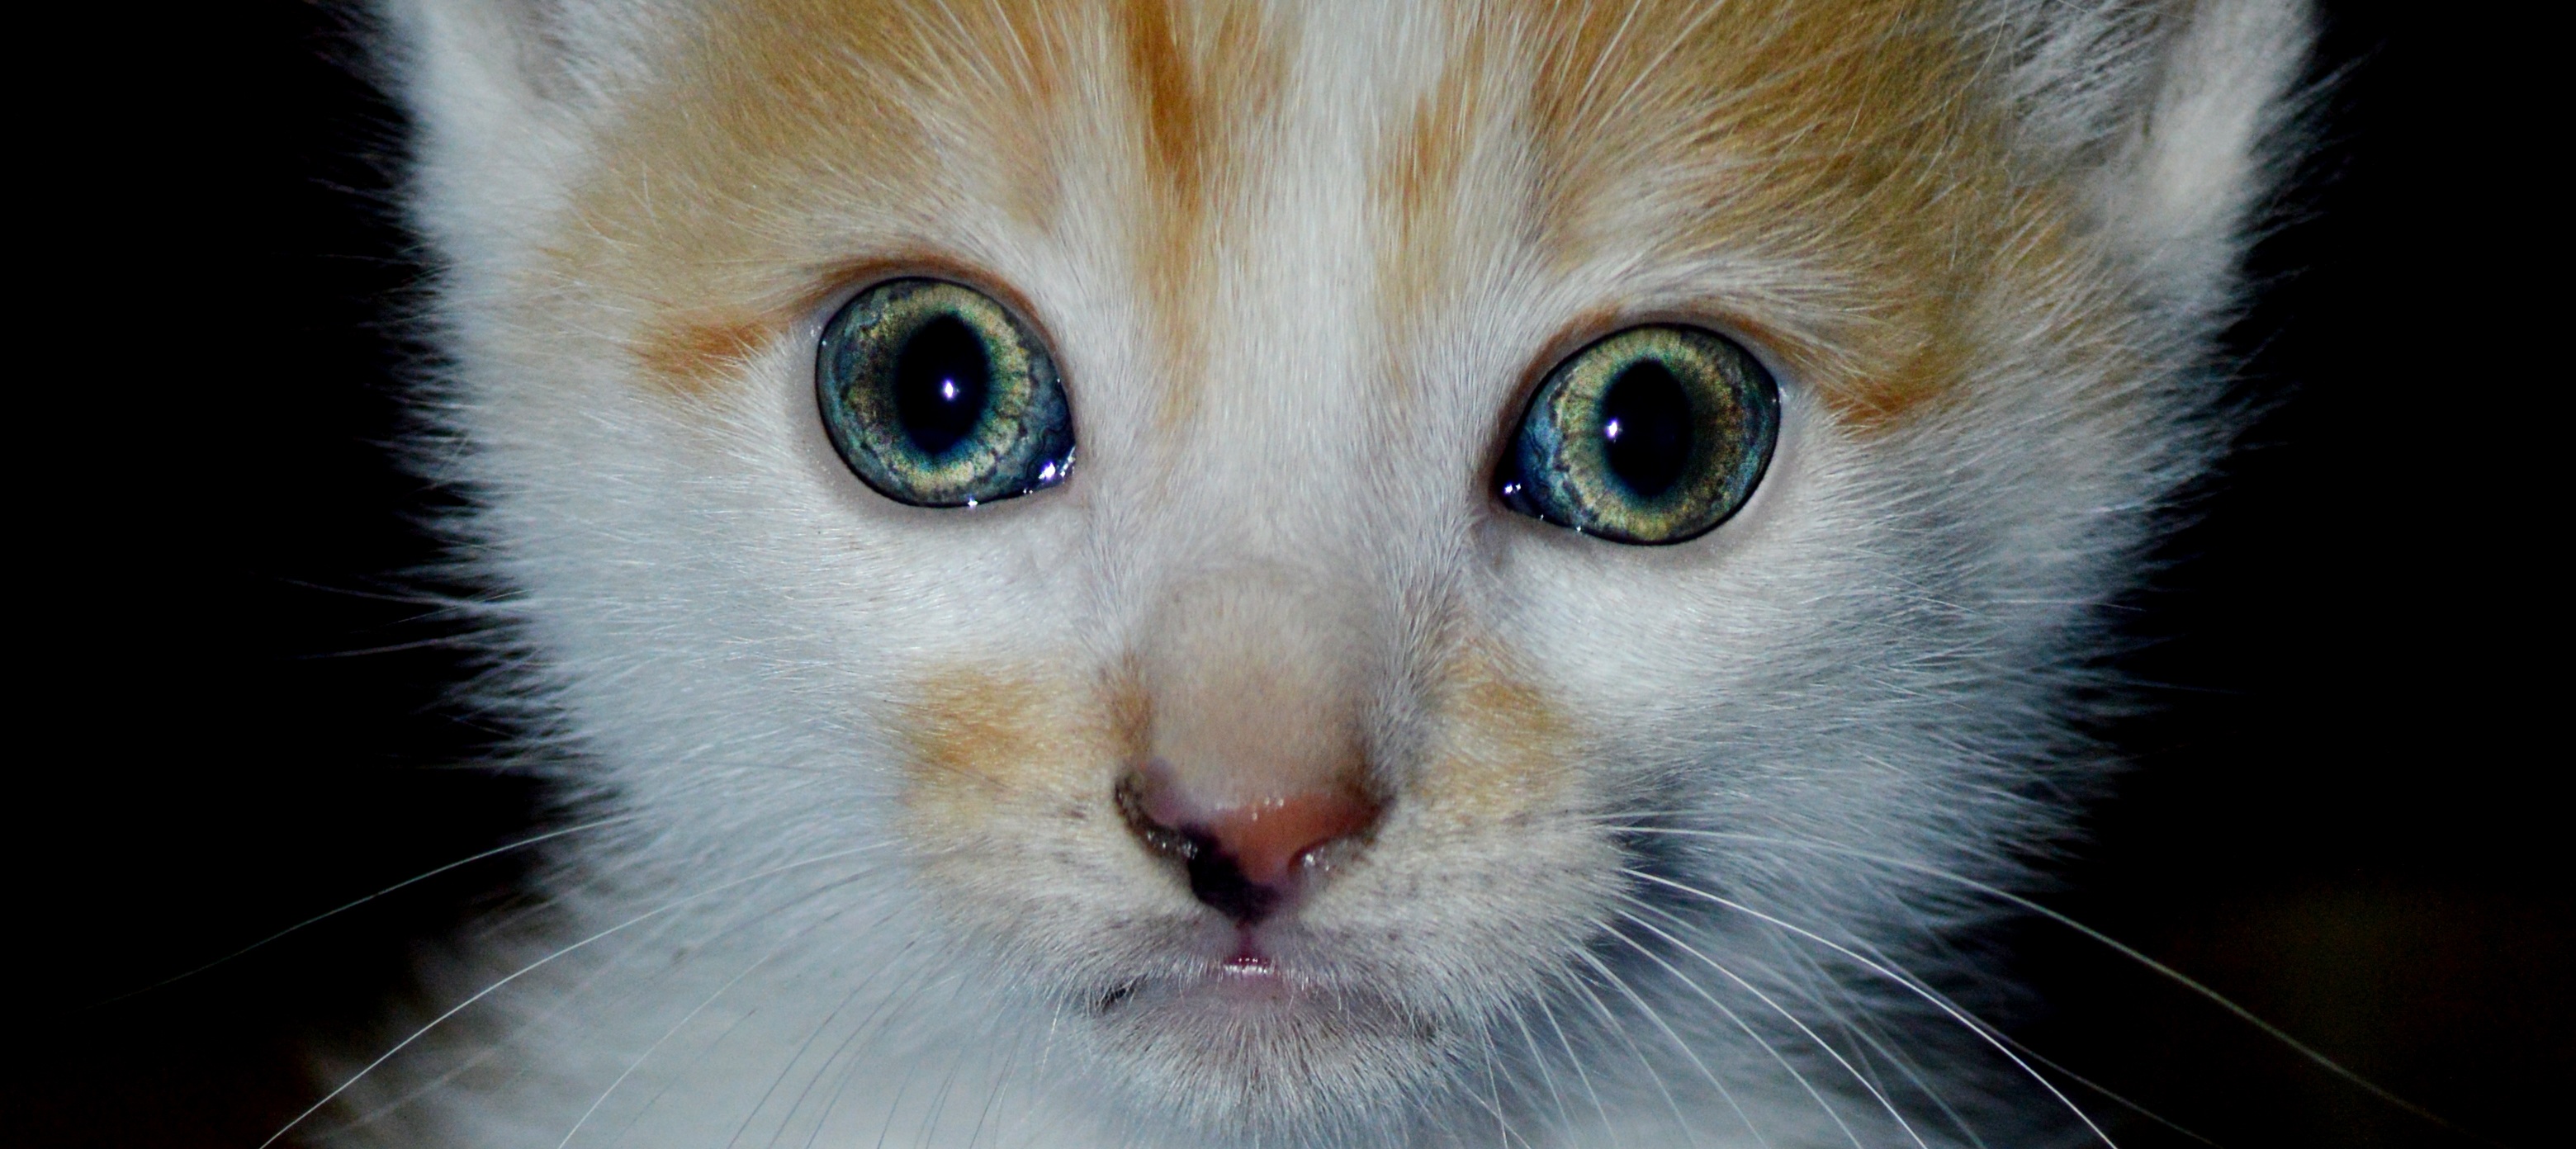
animal, pet, kitten, cat, feline, mammal, close up, nose, eyes, whiskers, snout, eye, animals, look, vertebrate, organ, pussycat, animal home, small to medium sized cats, cat like mammal, domestic short haired cat